2017 Conservative Party of Canada leadership election

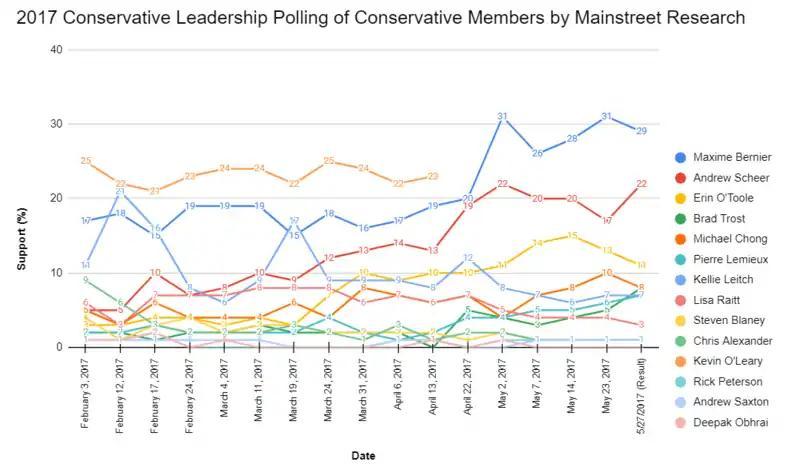
Conservative Leadership Polling of Conservative Members by Mainstreet Research.

Tony Clement, , is the MP for Parry Sound-Muskoka, Ontario (2006–2019) and has been Shadow Minister of Foreign Affairs (2015–2016), President of the Treasury Board (2011–2015), Minister of Industry (2008–2011), Minister of Health (2006–2008), and a 2004 leadership candidate, placing third. He was an MPP in the Ontario legislature (1995–2003) and a provincial cabinet minister (1997–2003) under Premiers Mike Harris and Ernie Eves. Clement also ran for the leadership of the Progressive Conservative Party of Ontario in 2002, placing third.